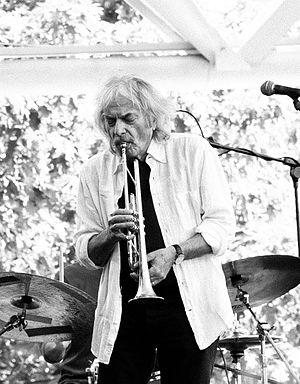
Enrico Rava en concert au Parc Floral de Paris (Vincennes)
Enrico Rava est un trompettiste de jazz italien né à Trieste le 20 août 1939.